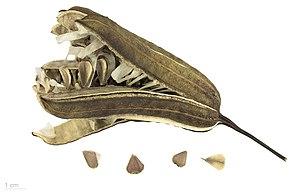
L'Aristoloche siphon, encore appelée « pipe des Hollandais », est une plante de la famille des Aristolochiaceae.